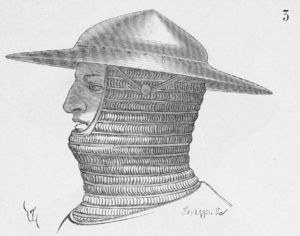
Kedelhjelm
Middelalderlig kedelhat med coif i ringbrynje.
"En kedelhjelm eller kedelhat er en hjelm fremstillet i stål og formet som en hat med skygge. Hjelmene kan have en lang række forskellige udformninger, hvoraf den brede metalskygge er det eneste gennemgående element, og den har det formål at give ekstra beskyttelse til bæreren. Hjelmen har fået navnet fordi den i form minder om en kedel eller en gryde til madlavning. Det engelsk navn er ligeledes kettle hat, mens den på tysk og fransk bliver kaldt hhv. eisenhut og chapel de fer, hvilket begge betyder ""jernhat"".